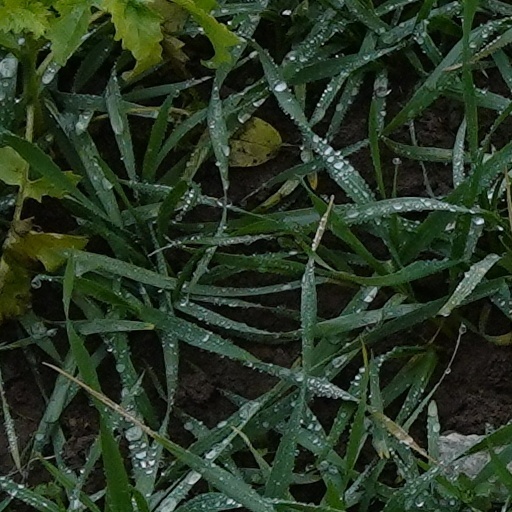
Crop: wheat